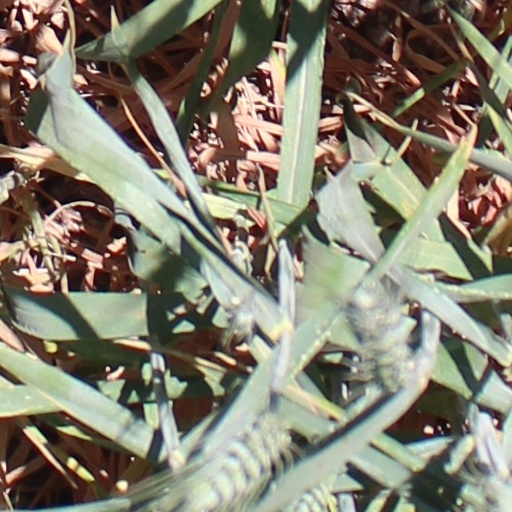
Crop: wheat